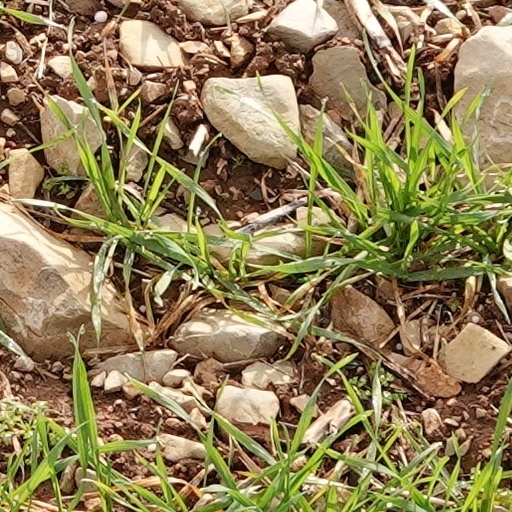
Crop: wheat